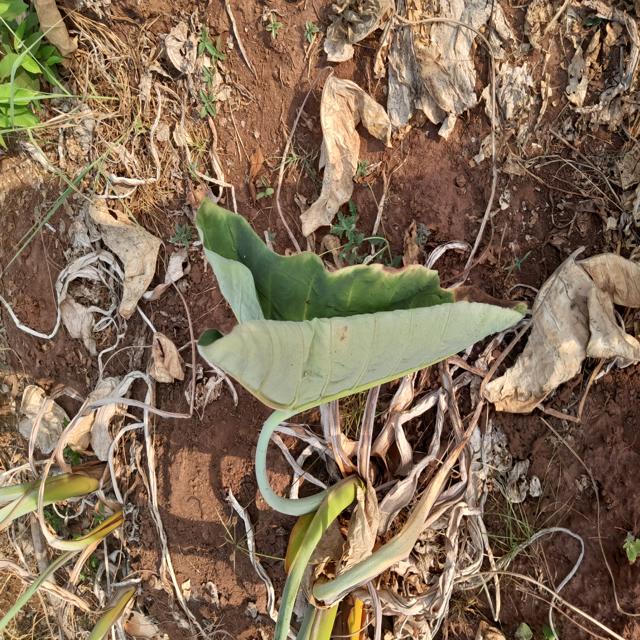
Label: Early_Blight